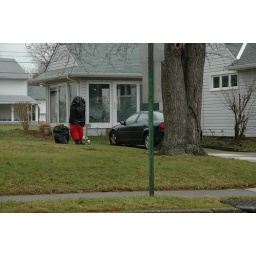
Santa in a body bag across the street from Johnny's house